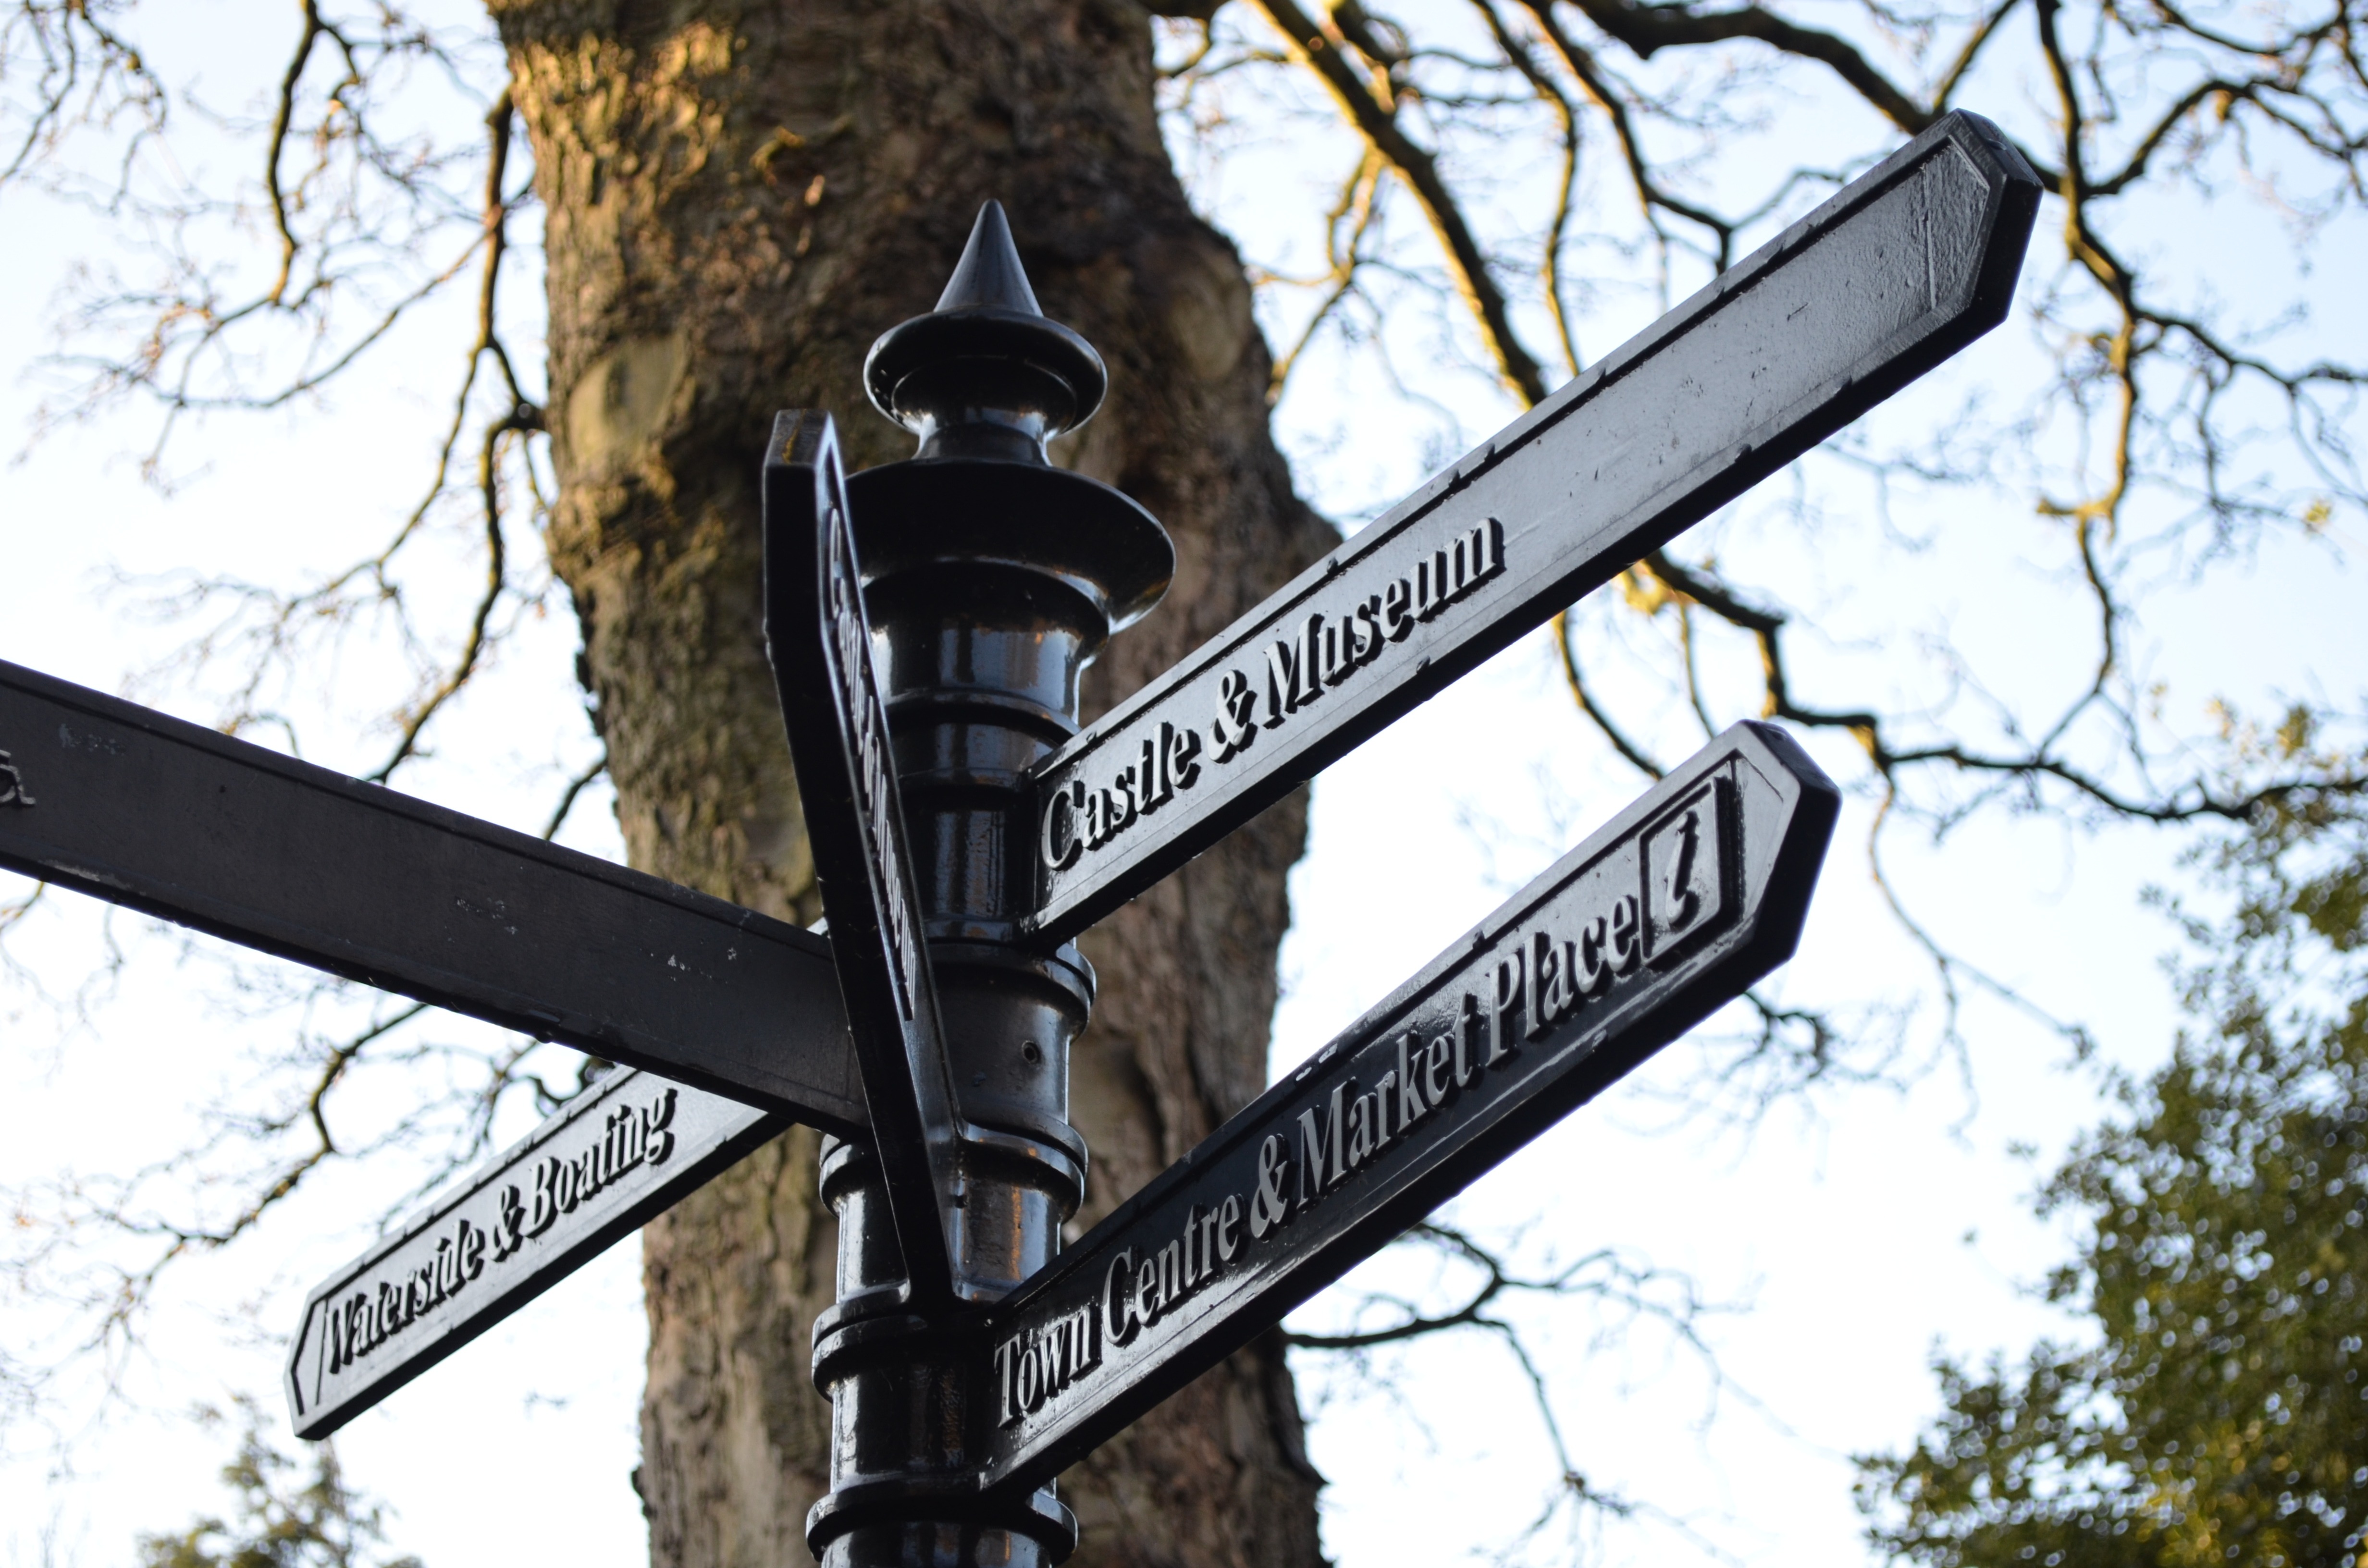
tree, snow, winter, sign, roadsign, direction, street light, street sign, tourism, signage, lighting, arrow, signpost, signboard, light fixture, choose, crossroads, way, navigation, arrows, information, guide, destination, pointer, choosing, guidepost, directional